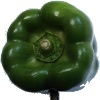
Label: Pepper Green 1